Paleomerus

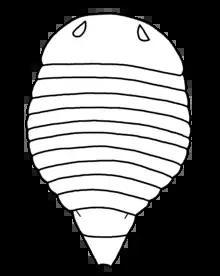
Restoration of "P. makowskii", telson incomplete.

In 1983, the Polish paleontologist Stanisław Orłowski described a second species of "Paleomerus" from the Ociesęki Sandstone Formation. Named "Paleomerus makowskii", the specific name of this species honors the professor Henryk Makowski and is known by only one specimen with an almost completely preserved exoskeleton (IGPUW/Ag/1/1, housed at the Geological Faculty, Warsaw University). In this species, the exoskeleton was ovate, increasing its width from the prosoma to the fifth segment and rapidly decreasing posteriorly. It had a convex shape, with the second and third segments being the most convex. The prosoma was smooth, short, rounded on the front and with somewhat concave posterior borders. It was 1.7 cm (0.7 in) long and 4.2 cm (1.6 in) wide. The eyes were placed anterolaterally and rose slightly from the surface of the prosoma, with the left eye being the only one preserved. While segments 1-4 are complete, segments 5-10 are partially destroyed. The first ten segments are all alike, overlapping each other almost half the length in each segment. The eleventh was very different from the rest, being longer and less broad and with a straight anterior border. Both sides bent downwards and the posterior border was rounded. This segment measured approximately 1.1 cm (0.4 in) in length and 1.9 cm (0.7 in) in width. The telson was flat and trapezoidal, with the posterior edge being concave, although this may be due to poor preservation. It measured 1.3 cm (0.5 in) long and 2 cm (0.8 in) wide. Following Størmer, Orłowski interpreted the telson as the twelfth segment. The total length of "P. makowskii" is estimated at 7.3 cm (2.9 in), with a maximum width of 5 cm (2 in). Although the outline of the body and the proportions between the prosoma and opisthosoma suggest an assignment to "Paleomerus", "P. makowskii" differs from "P. hamiltoni" in its great width and in the form of the eleventh segment and telson, as well as in the eyes, placed in elevations with vertical and straight lateral walls.